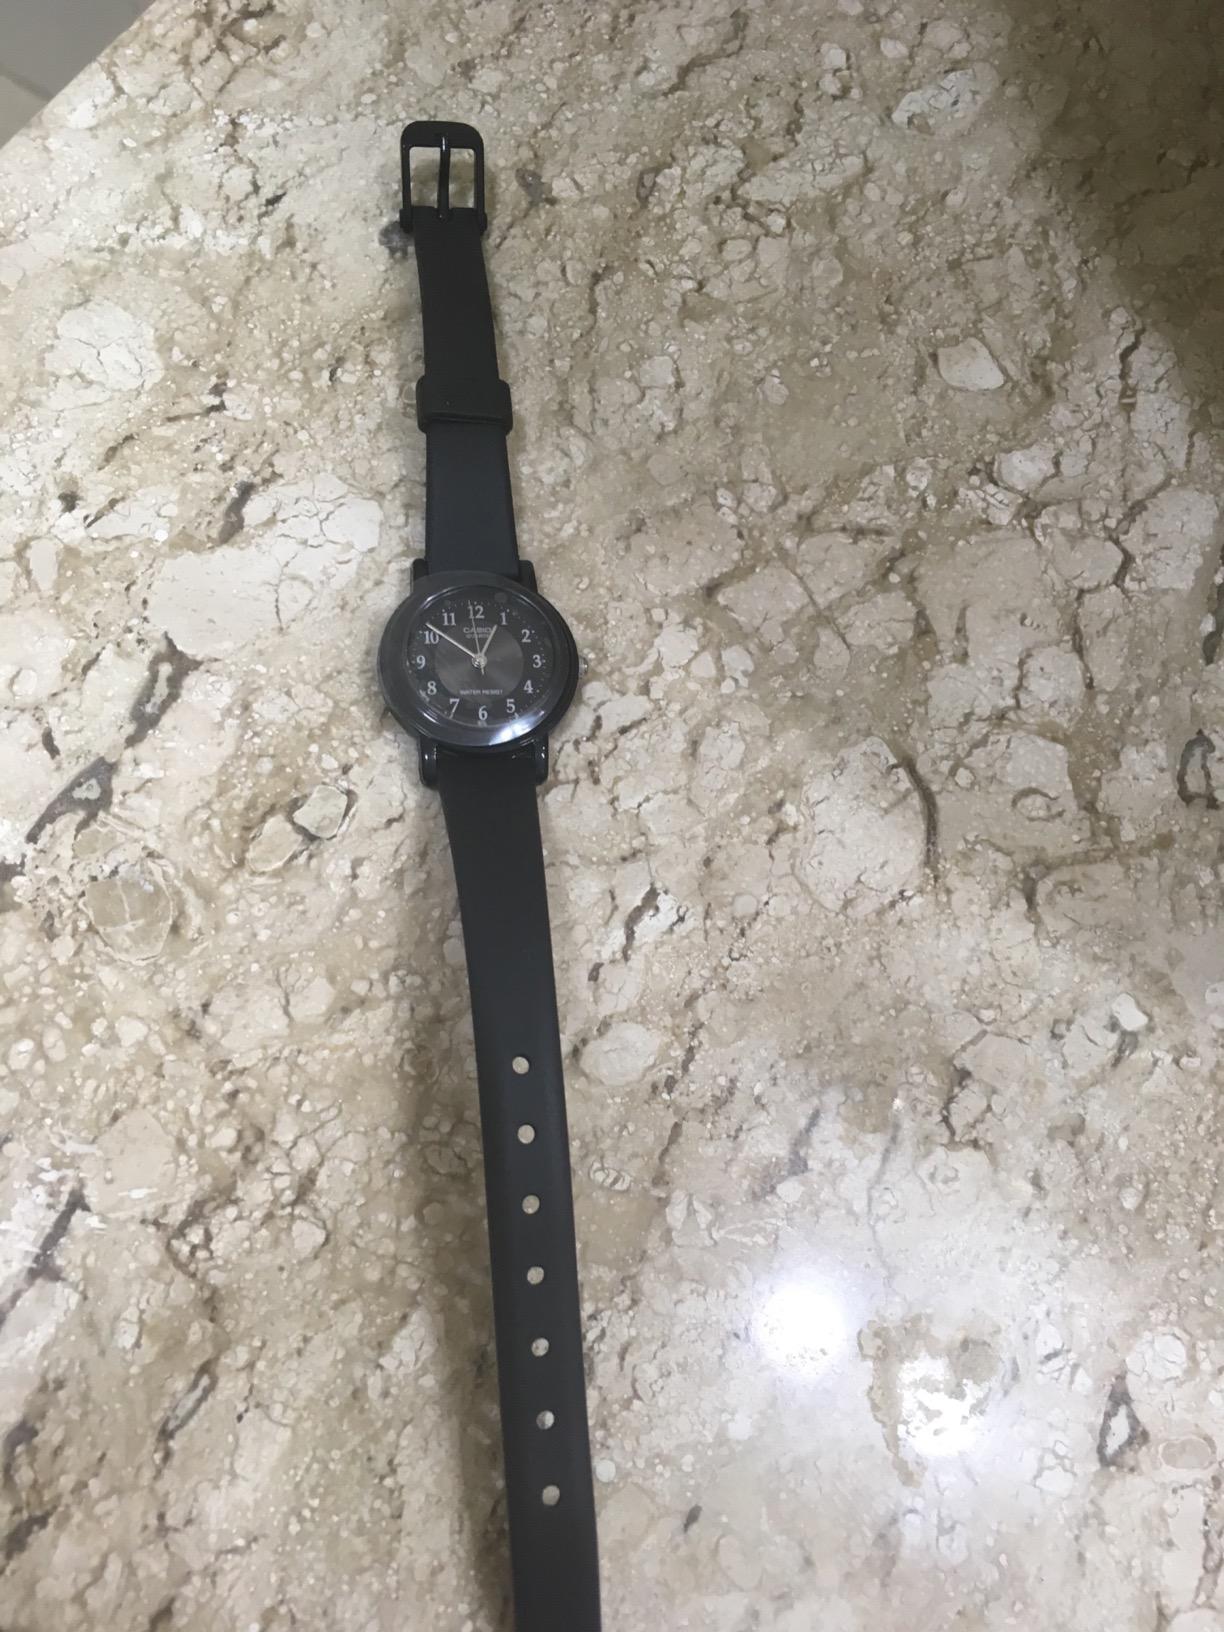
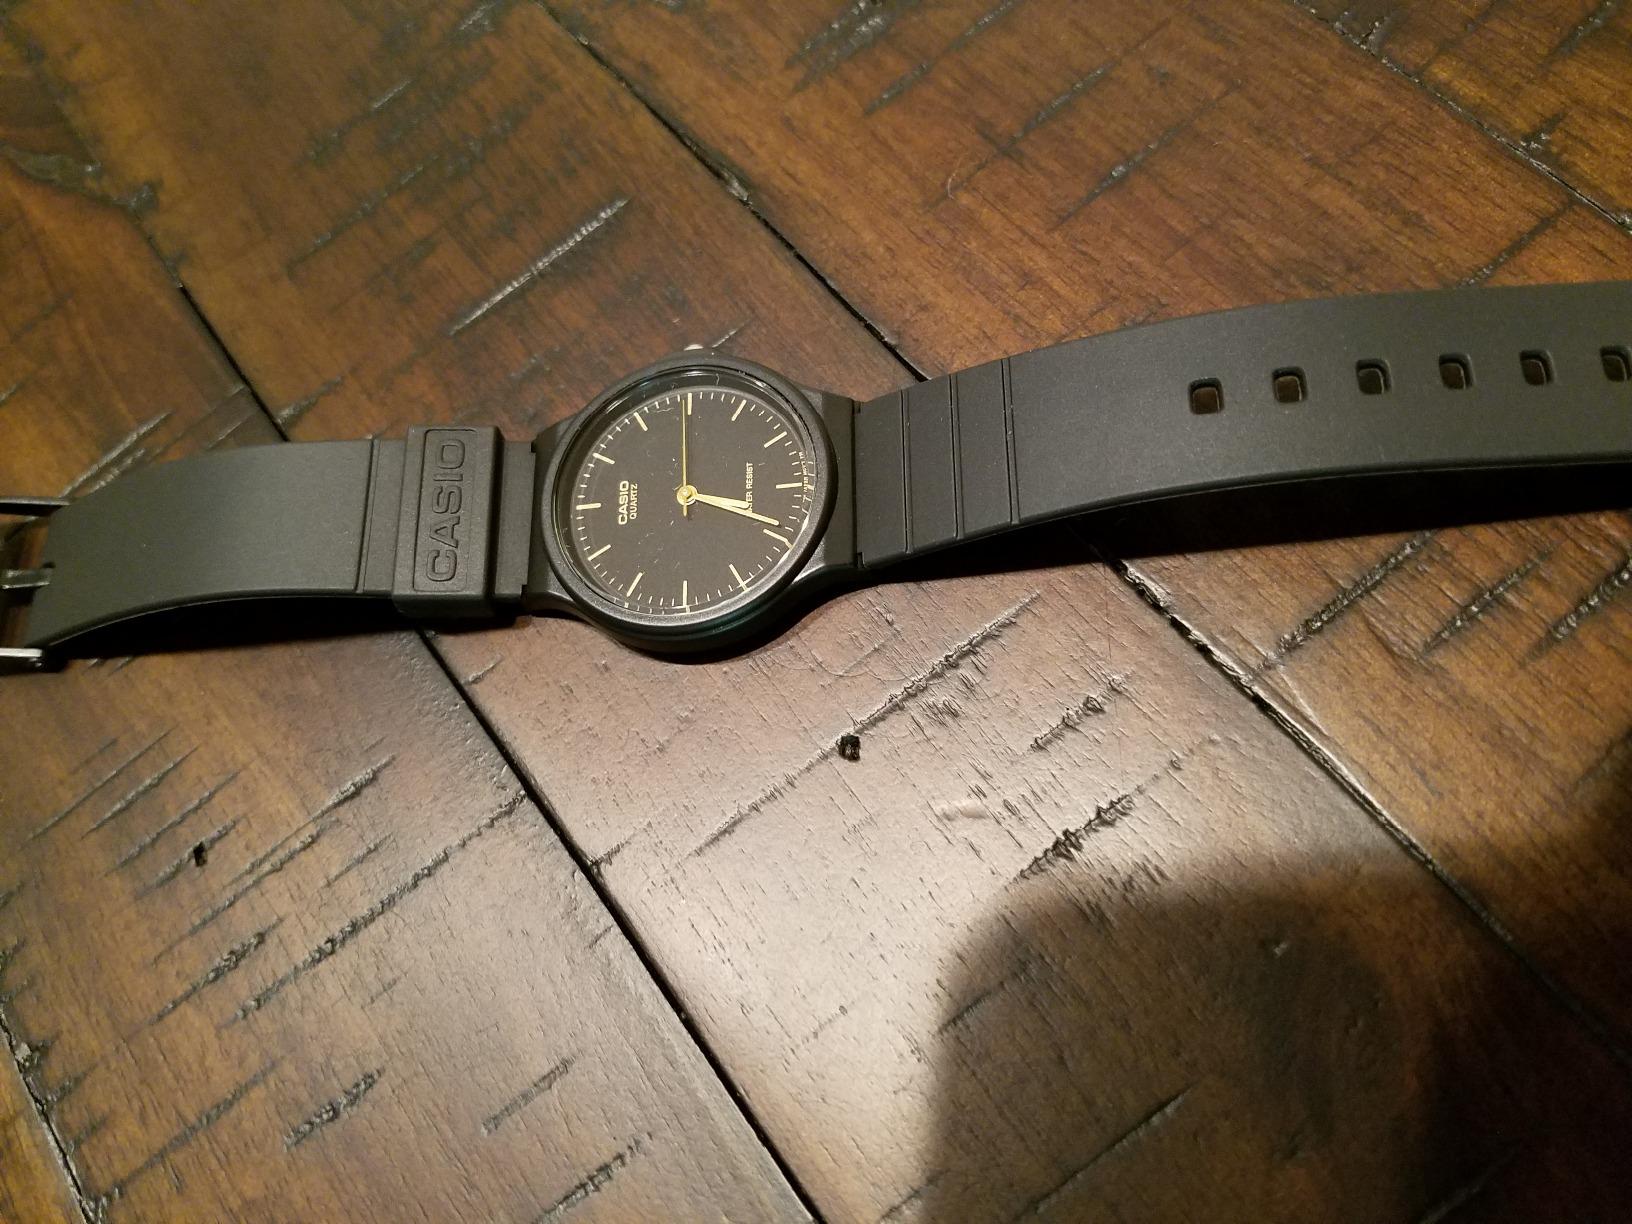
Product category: accessories_watch
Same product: no